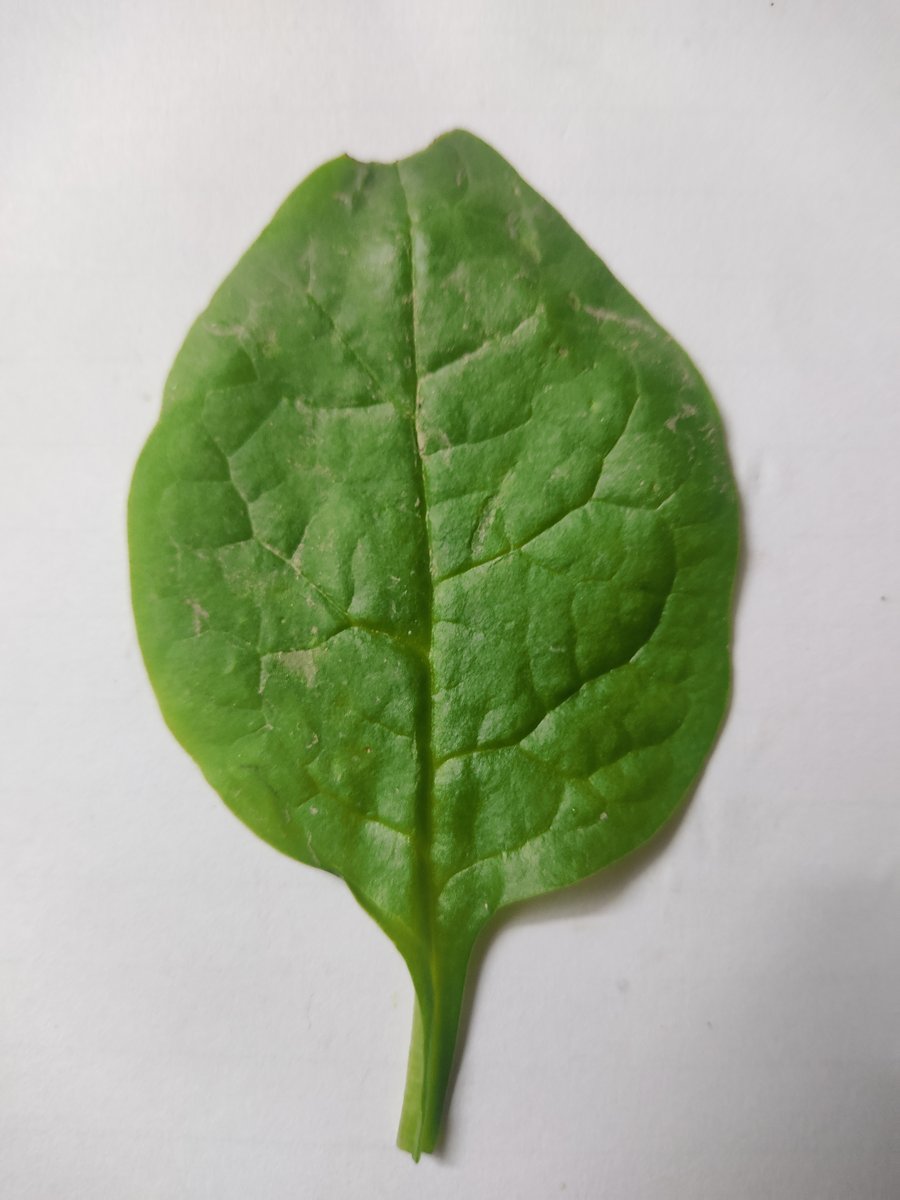
Label: Healthy-Leaf